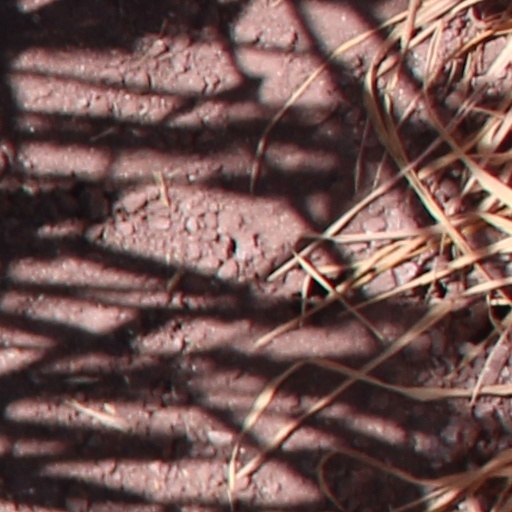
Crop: wheat